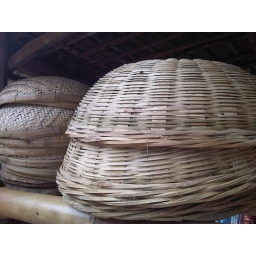
Various cane baskets are for sale at a market in Rajedndrapur, Bangladesh